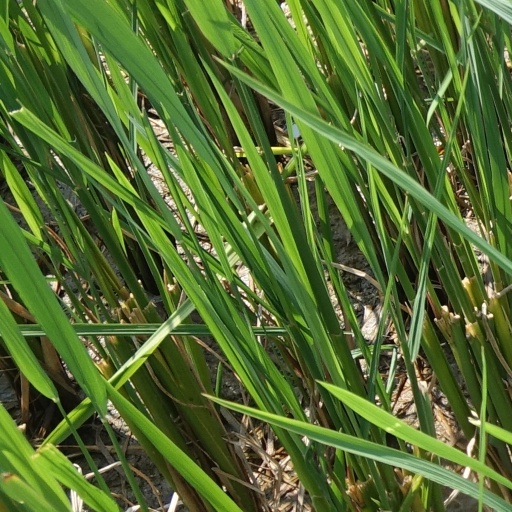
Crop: rice